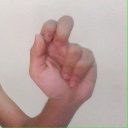
अक्षर: ढ